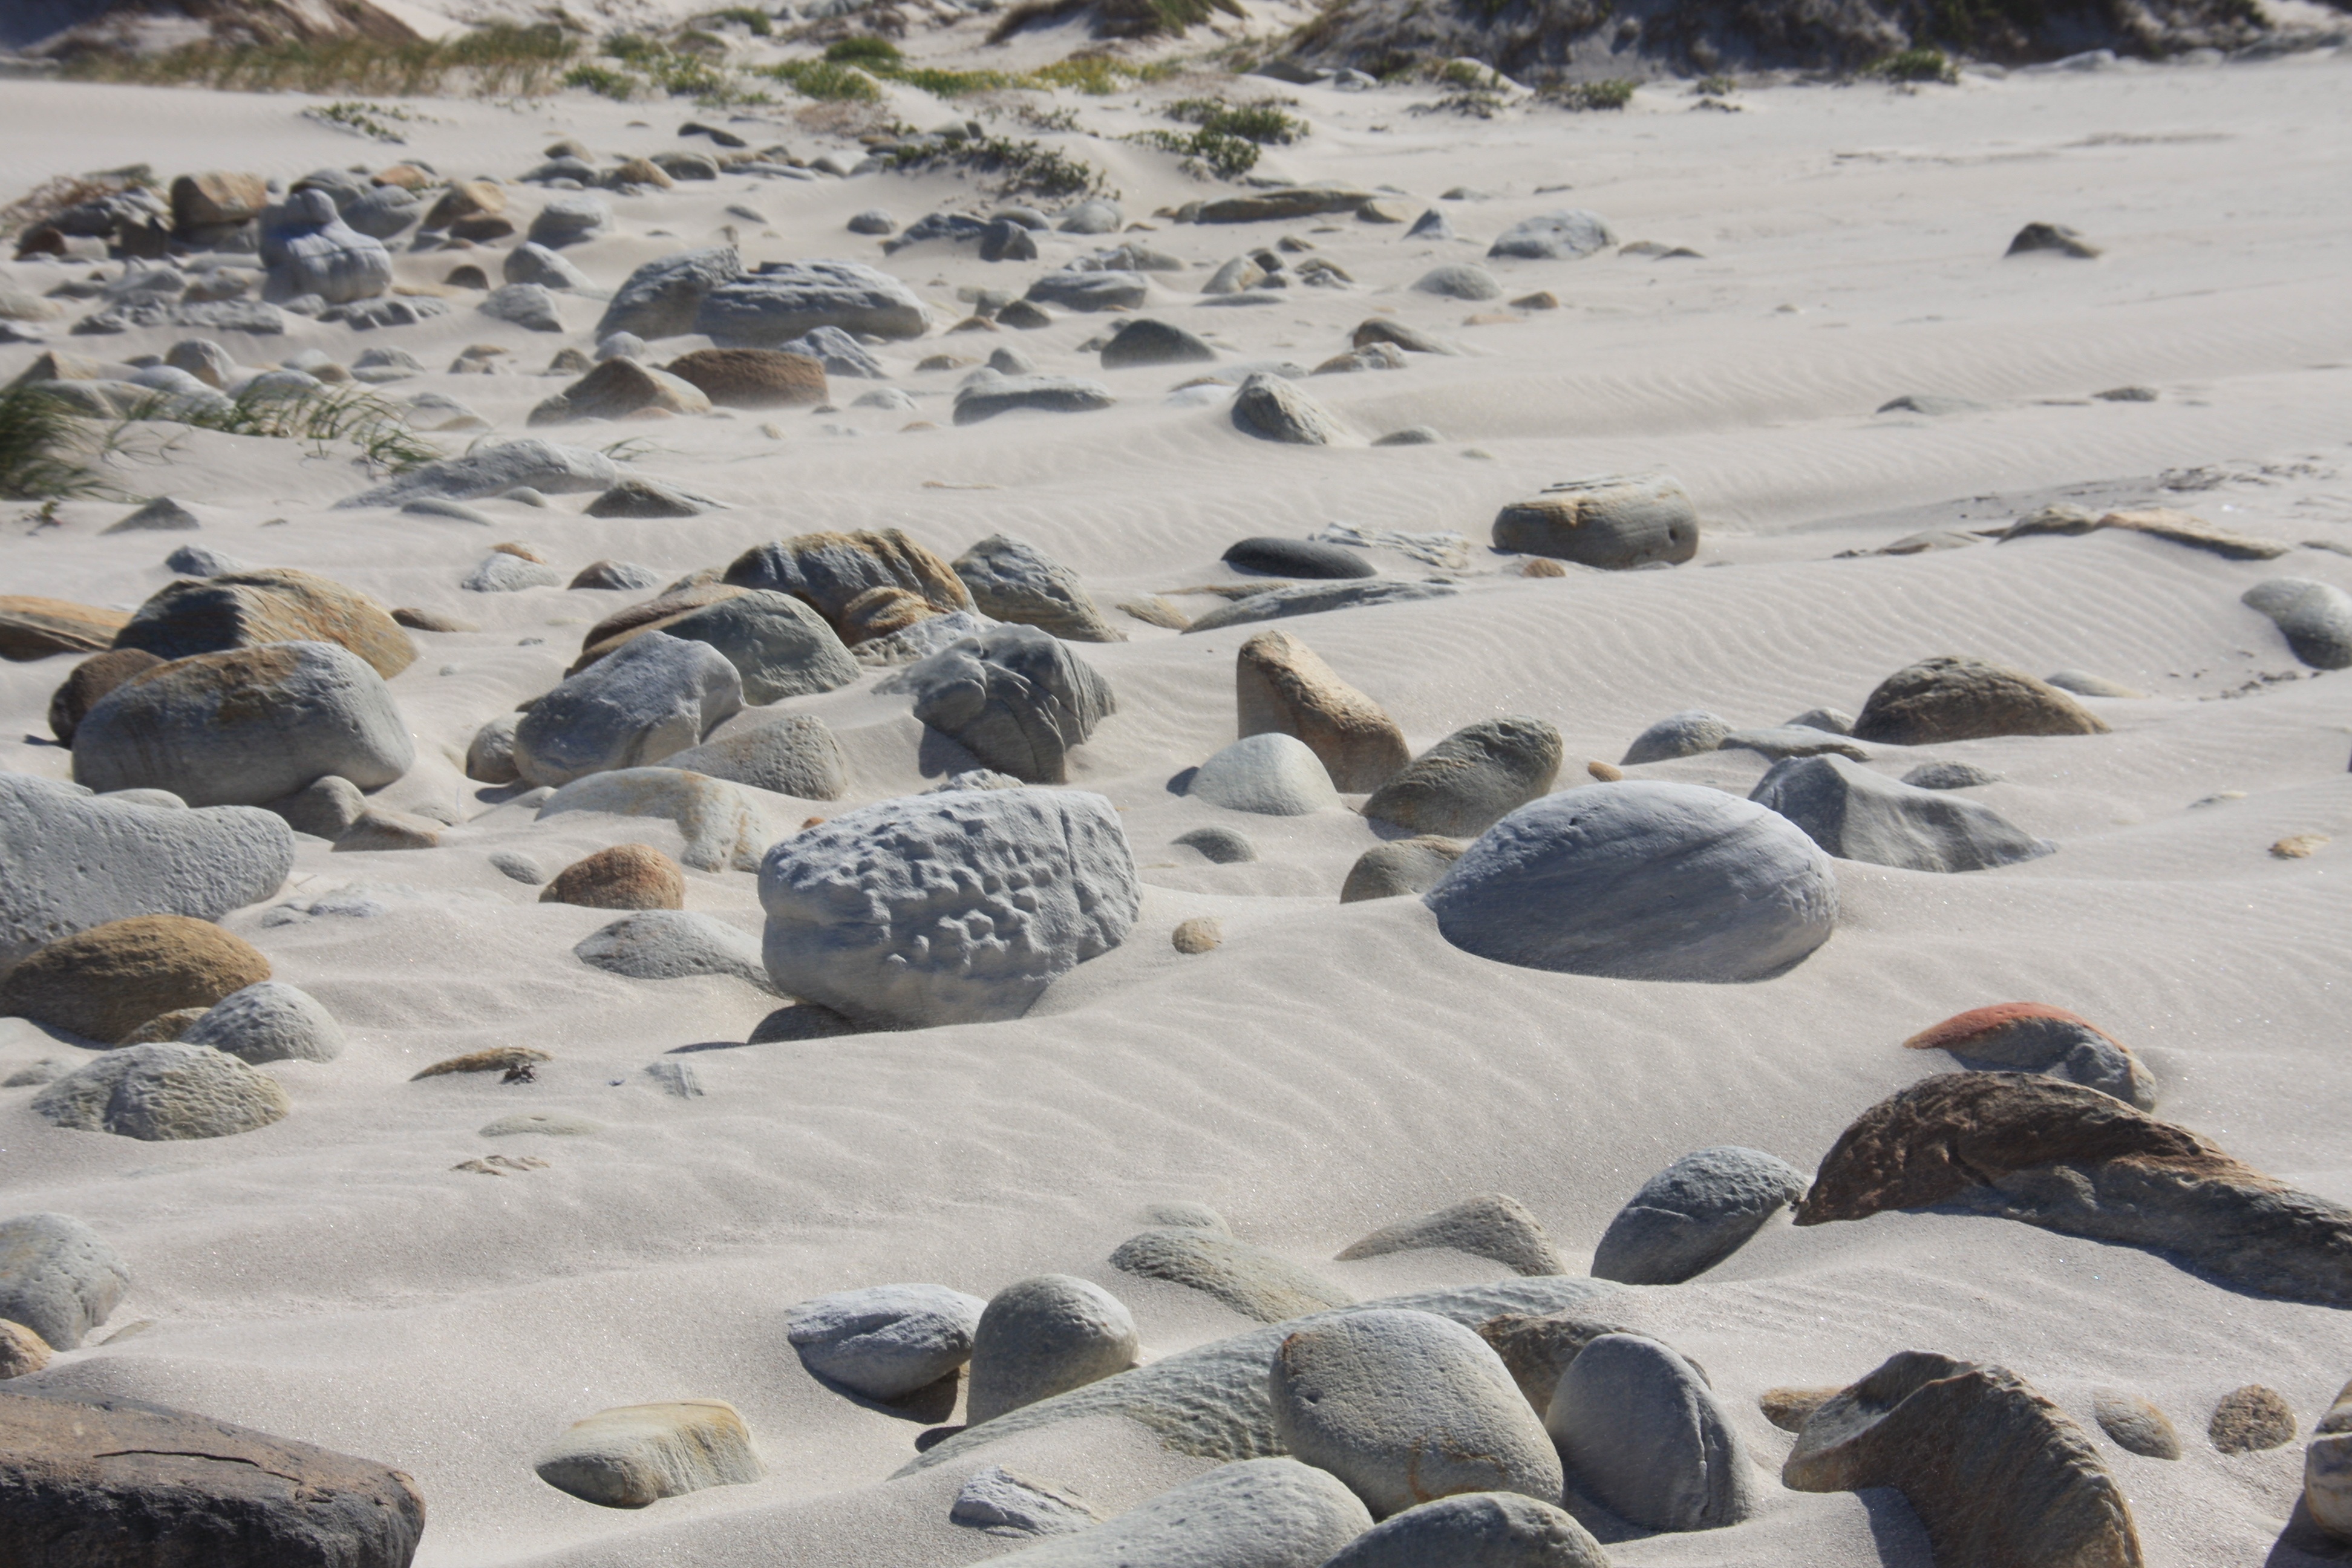
beach, sea, coast, sand, rock, shore, wind, pebble, rest, material, stones